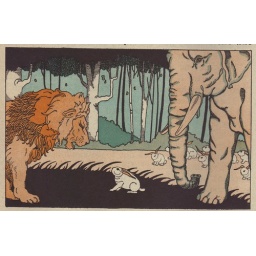
bunny, lion and elephant illustrated by Martin